Siege of Malakand

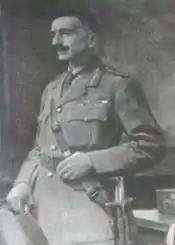
Edmund William Costello in later life as a Brigadier-General

Meanwhile, Pashtun forces had successfully assaulted the camp in three other locations, and the 24th Punjab Infantry's picket lines were quickly overrun. Pashtun sharpshooters occupying the nearby heights inflicted casualties throughout the night, and the bazaar and surrounding buildings were occupied. Other units of the 24th, under Lieutenant Skipton H. Climo, retook the area and held it until 10:45 pm, but under fire from sharpshooters they were driven back. The Pashtun forces broke through in a number of other locations. Lieutenant Watling commanding a group of British troops guarding the ammunitions stores at the Quarter Guard was wounded, losing the stores in the process. Meiklejohn led a small group of sappers, members of the 24th and Captain Holland, Lieutenant Climo from the earlier charge, and Lieutenant Manley to recapture the ammunition dump; Holland and the General were wounded, and the group severely depleted as it twice failed to retake the dump, but a third attempt by Climo proved successful. However, continuing crossfire from the enveloping Pashtun troops wounded a number of British officers, placing the command of the 24th with Climo. Towards 1:00 am on the morning of July 27, Lieutenant Edmund William Costello rescued a wounded havildar while under fire and was later awarded the Victoria Cross for his actions.